Starcaster by Fender

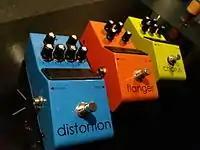
Fender Starcaster pedals

In late 2007 Fender introduced a low-priced amplifier and range of effect pedals under the Starcaster by Fender name. These included a blue distortion pedal, a green-yellow chorus pedal, an orange flanger pedal and the "Starcaster 15G" 15W amplifier.